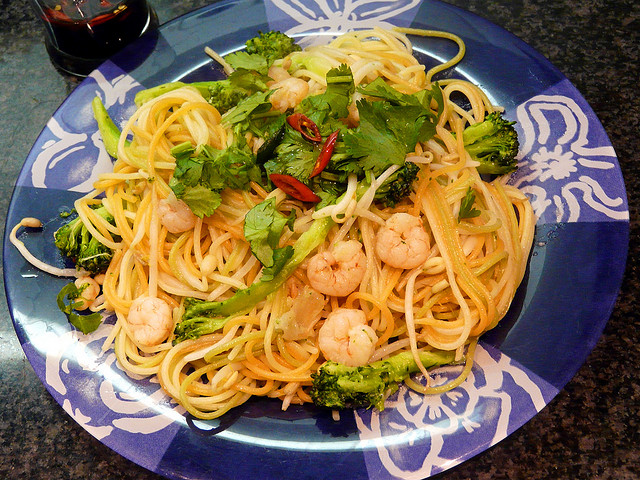
user: Given an image and a question. Answer the question in a short answer. Question: What type of seafood do you see in the picture? Short Answer:
assistant: shrimp